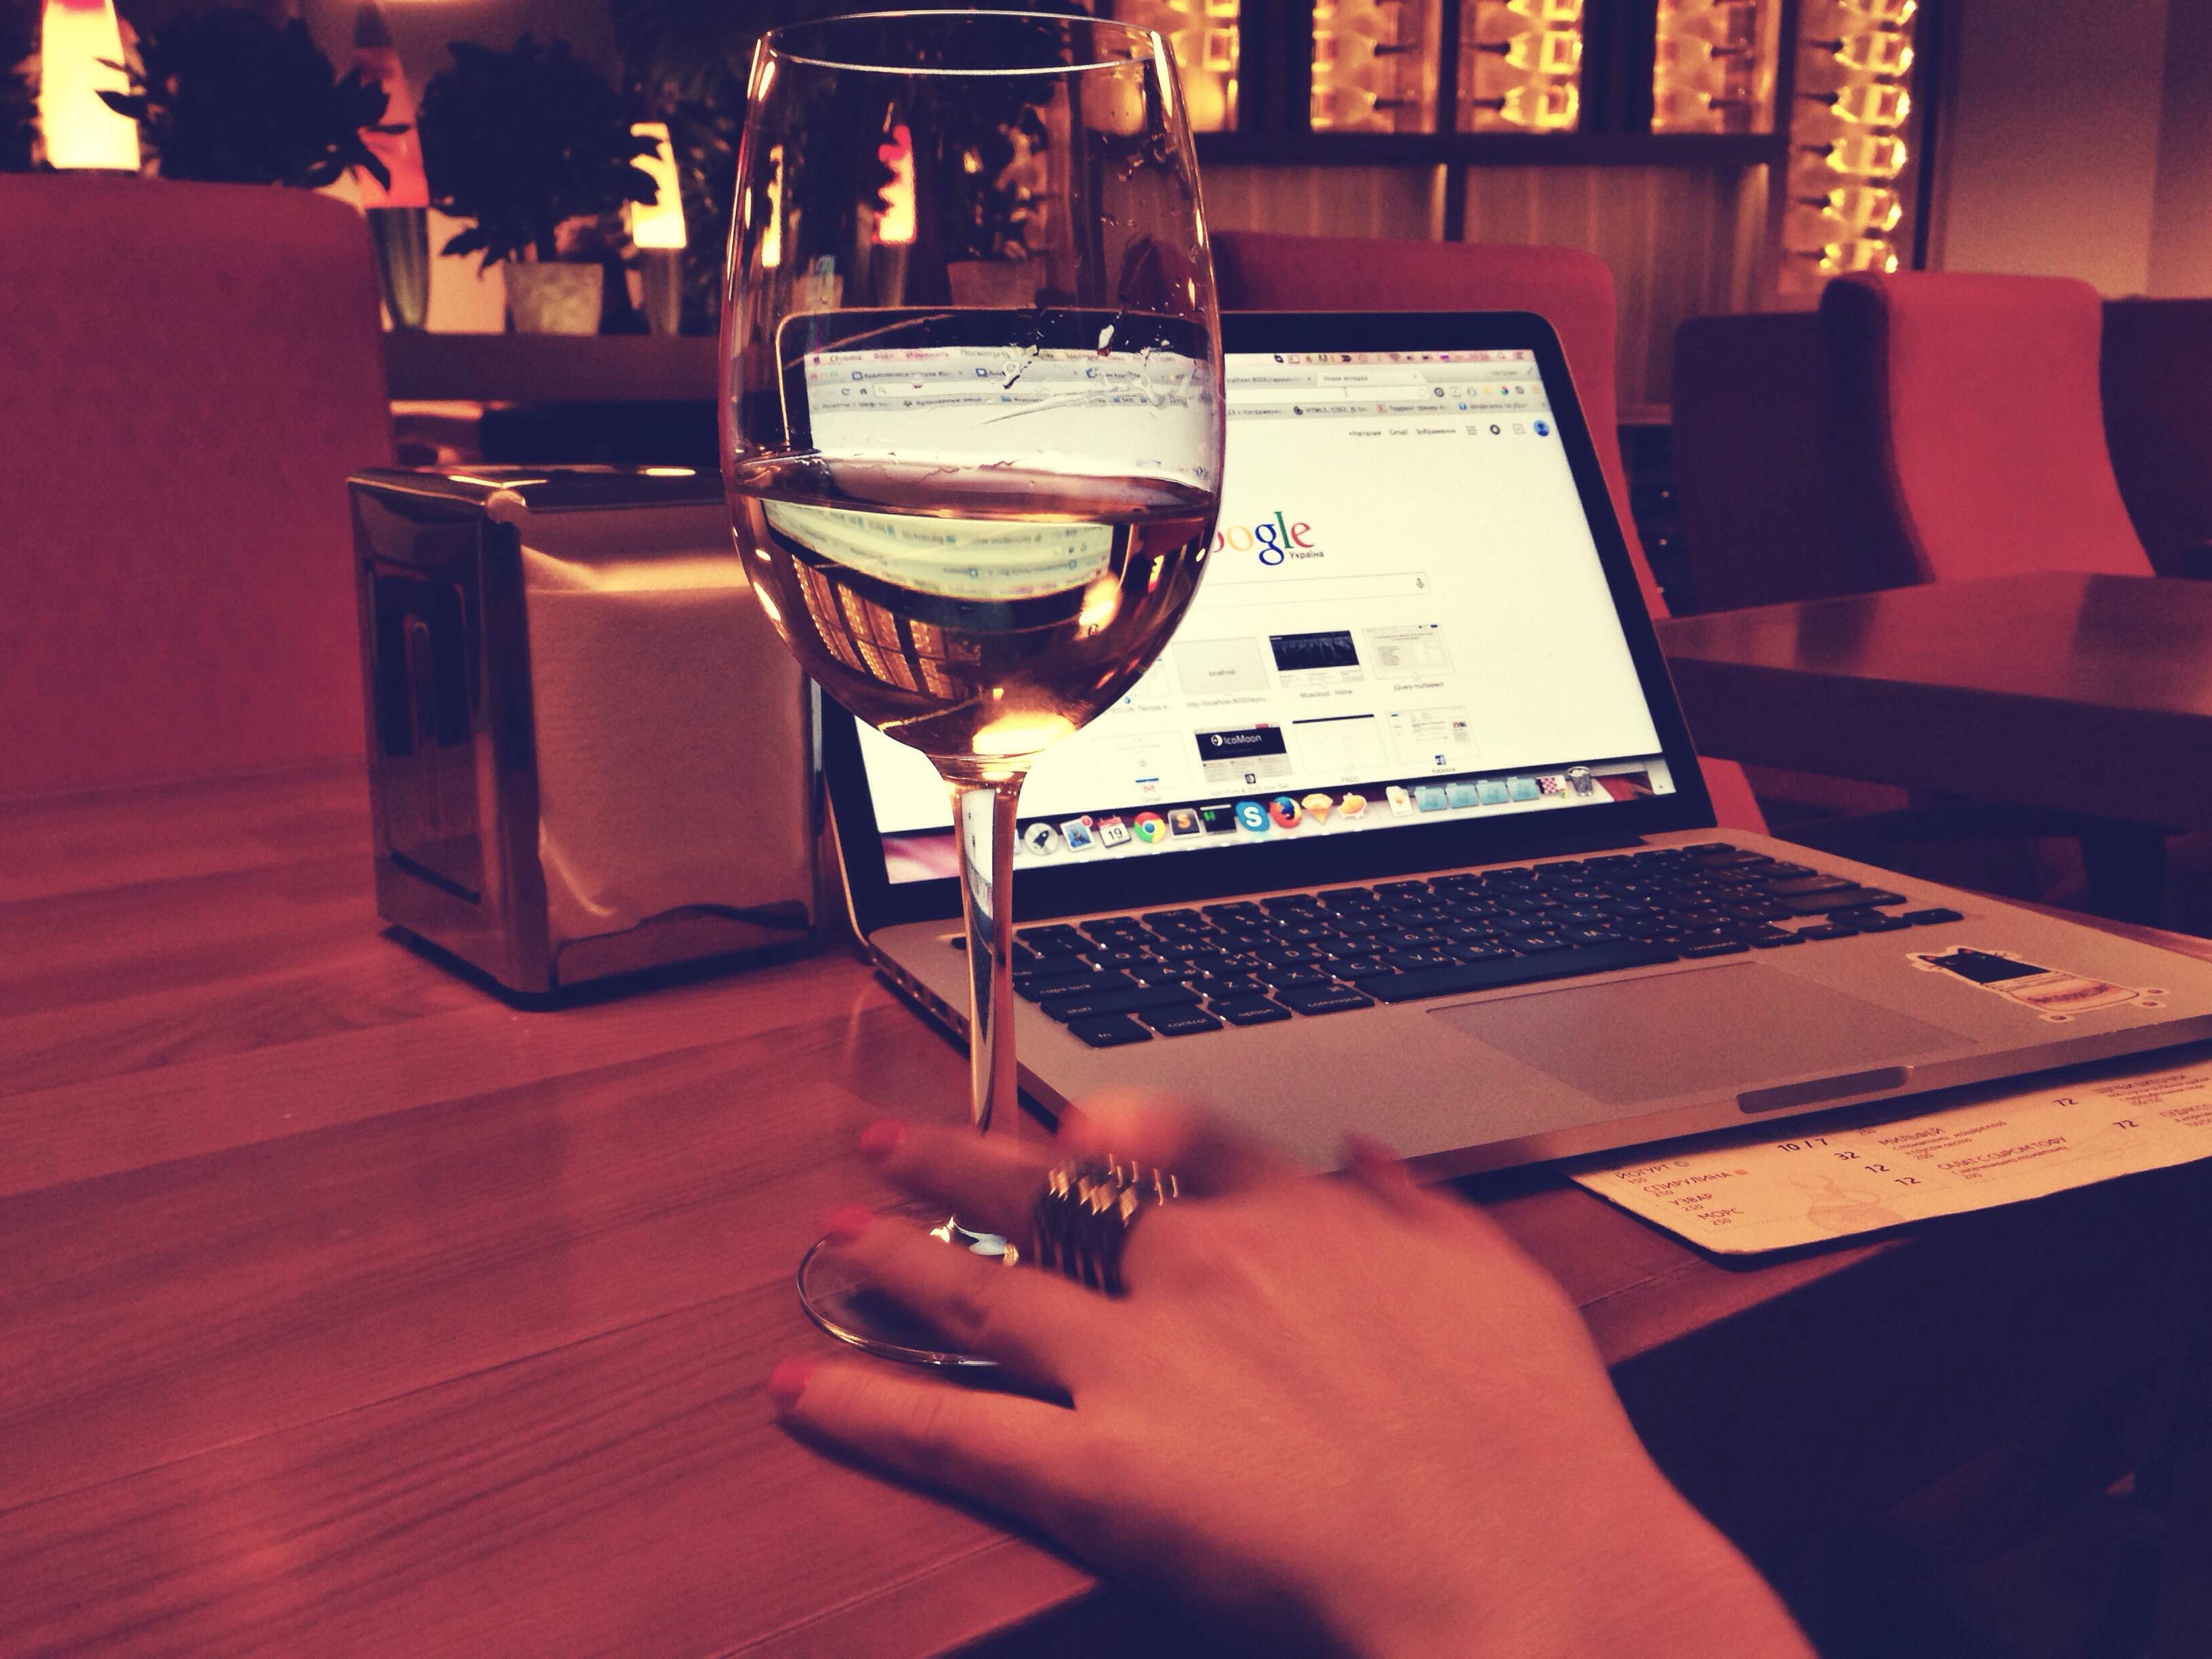
laptop, computer, macbook, working, table, music, technology, wine, color, piano, business, google, string instrument, electronic instrument